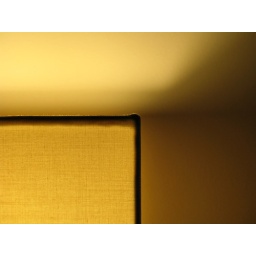
Playing with a desk lamp in many angle and composition, using PS A620 and available light (the lamp itself).